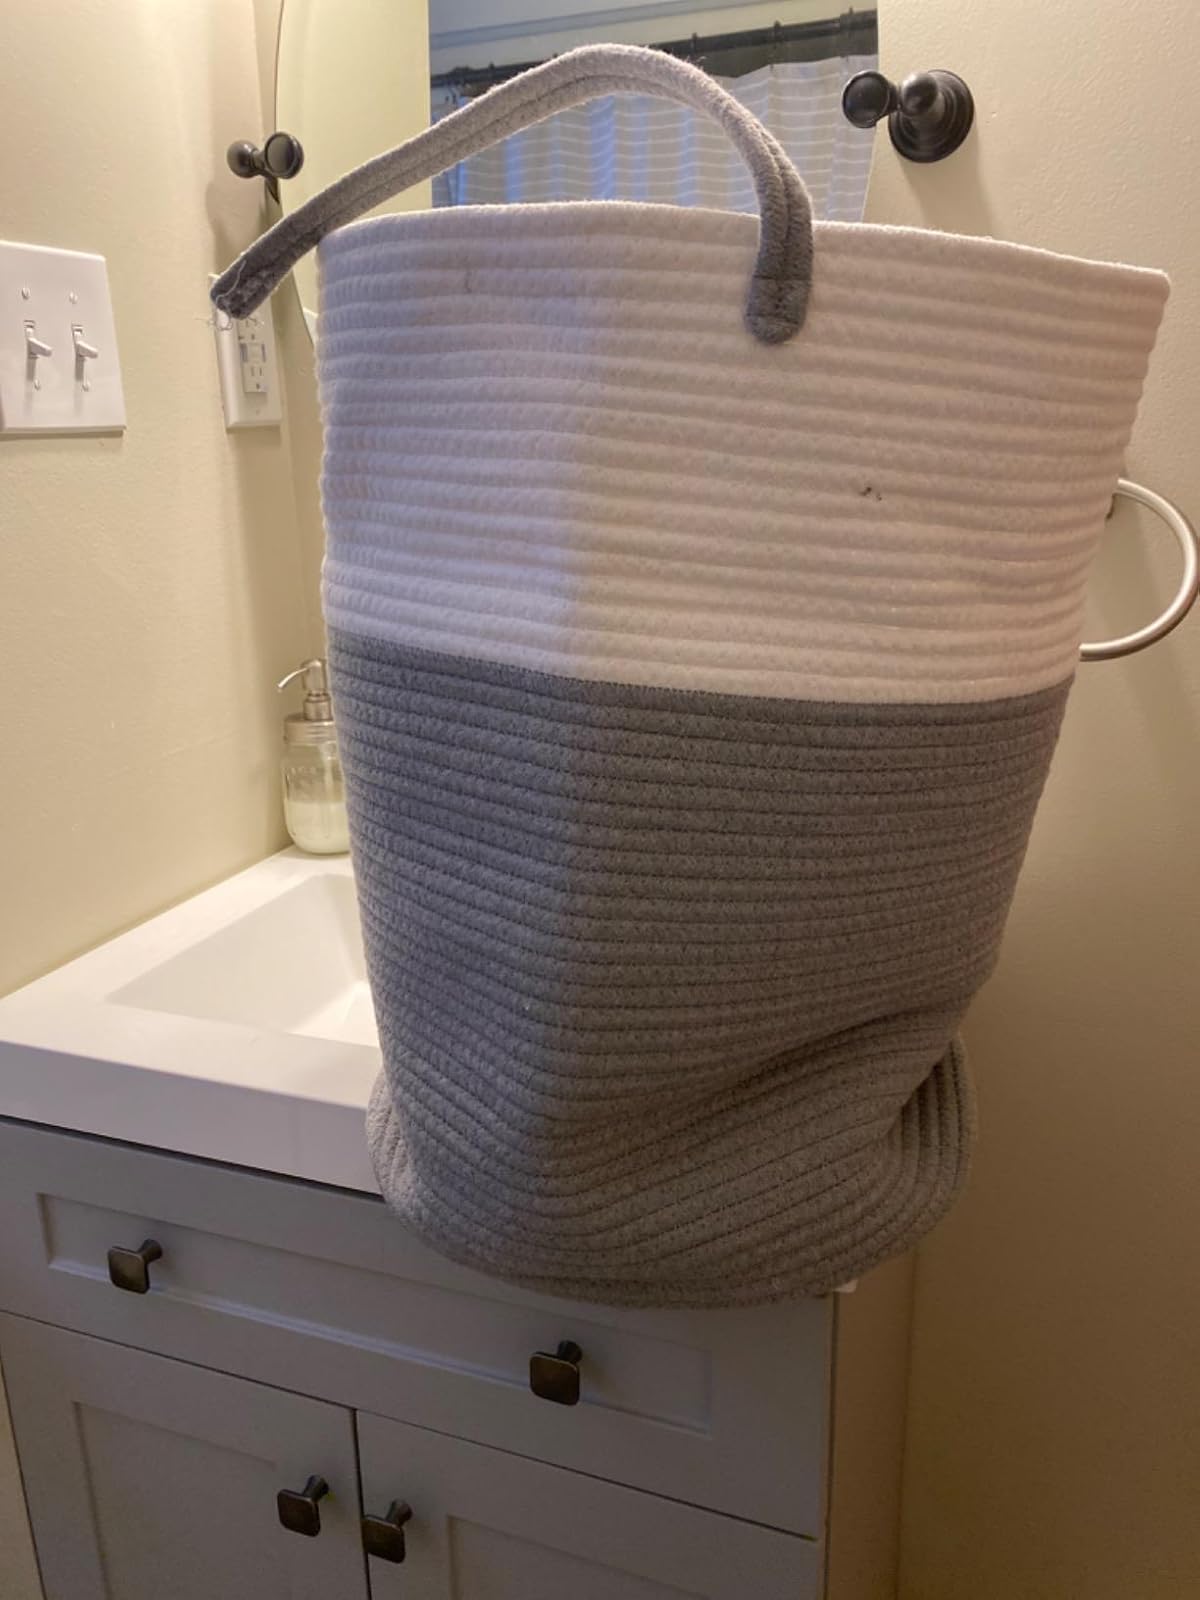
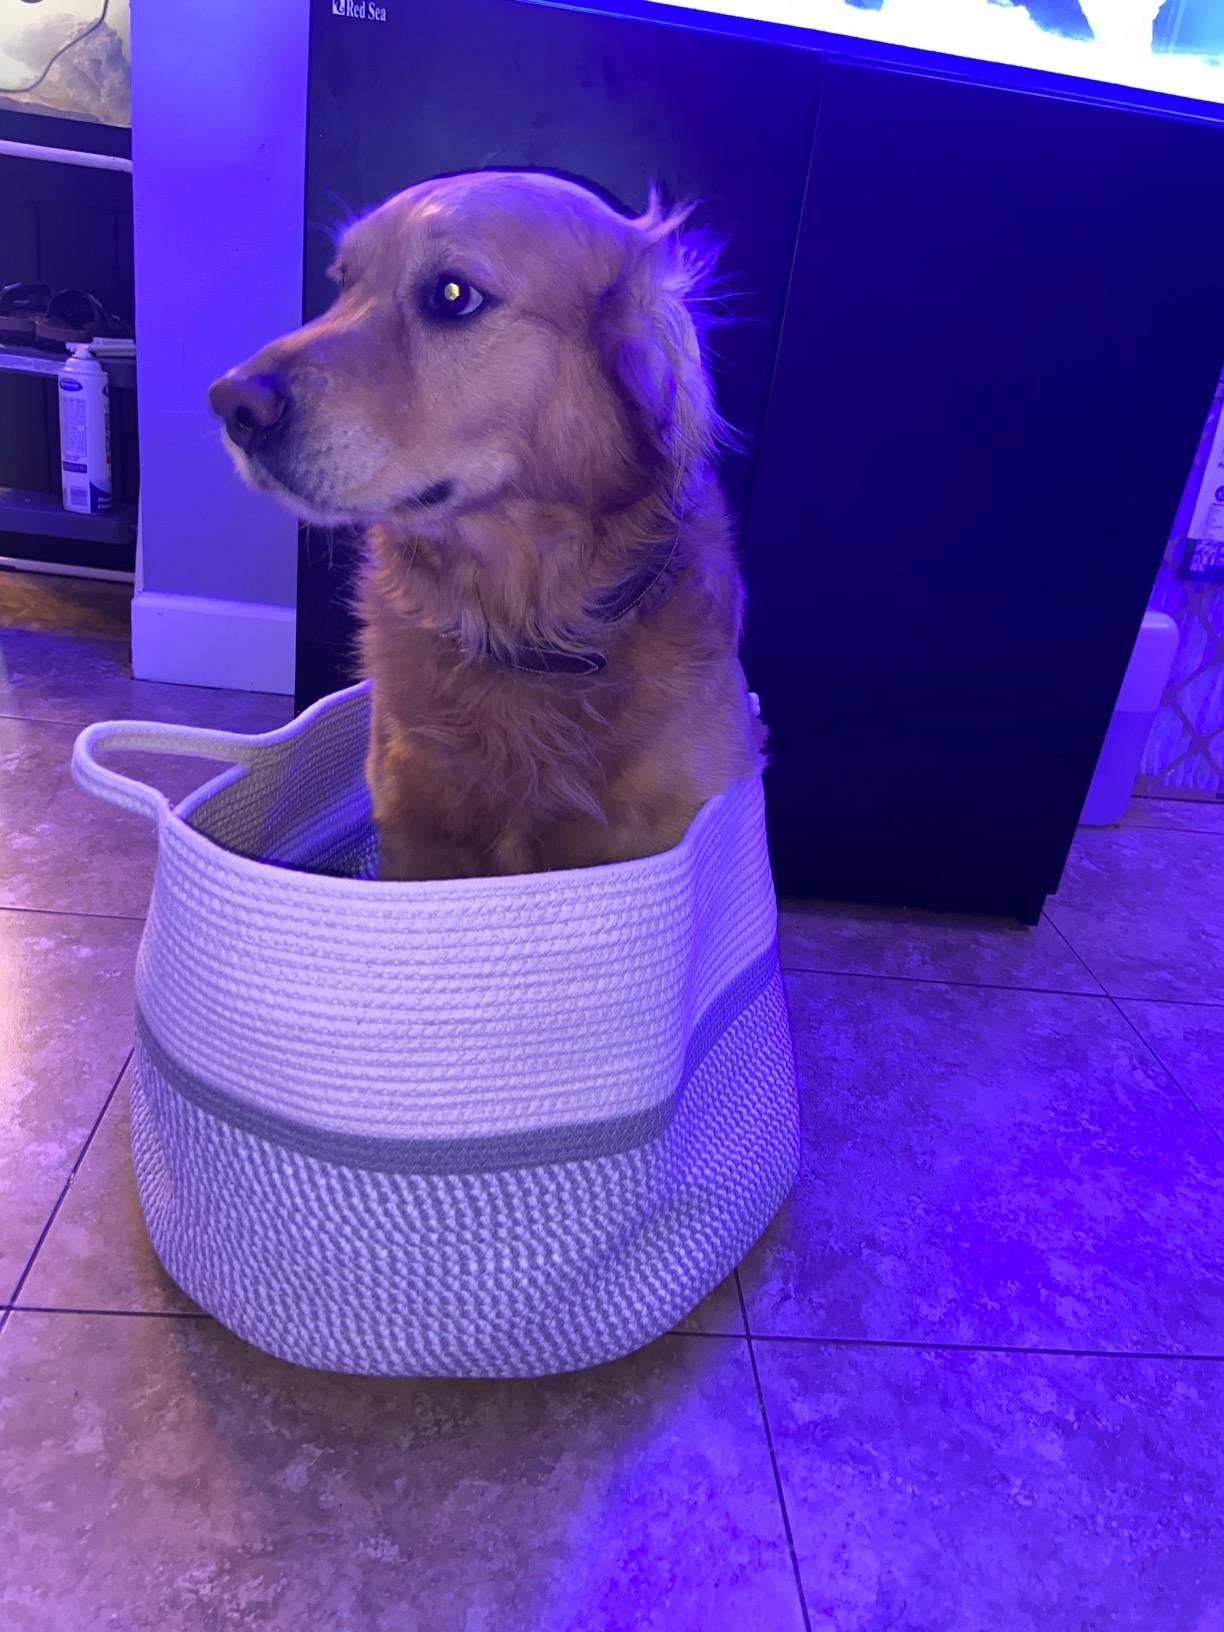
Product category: items_hamper
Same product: no